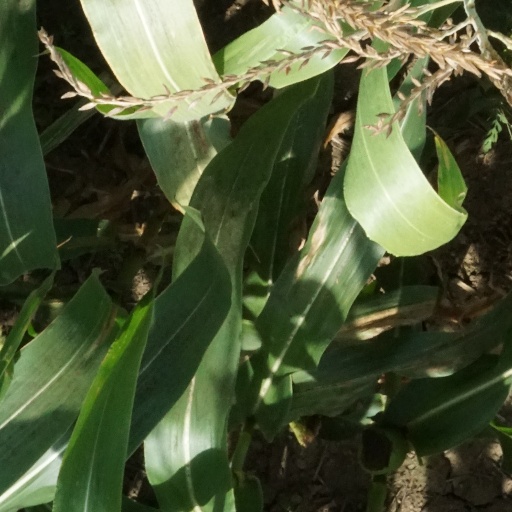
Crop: maize; corn